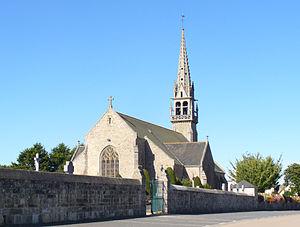
Eglise de Mespaul
Mespaul [mɛspɔl] est une commune du département du Finistère, dans la région Bretagne, en France.
La liste des églises du Finistère recense de la manière la plus complète possible les églises, cathédrales et basiliques situées dans le département français du Finistère.